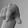
ASL letter: Q